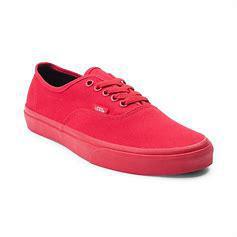
Brand: Vans
Model: Authentic Skate